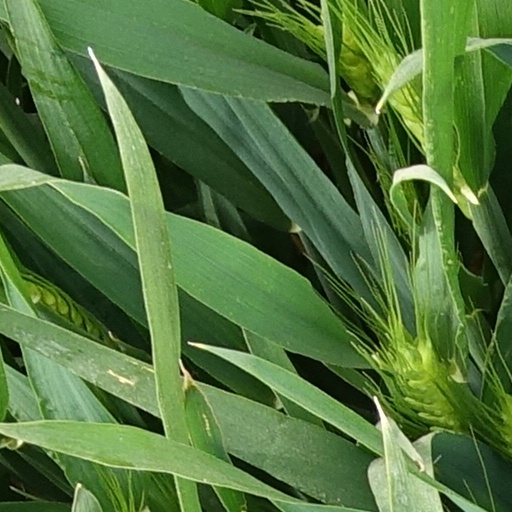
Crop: wheat